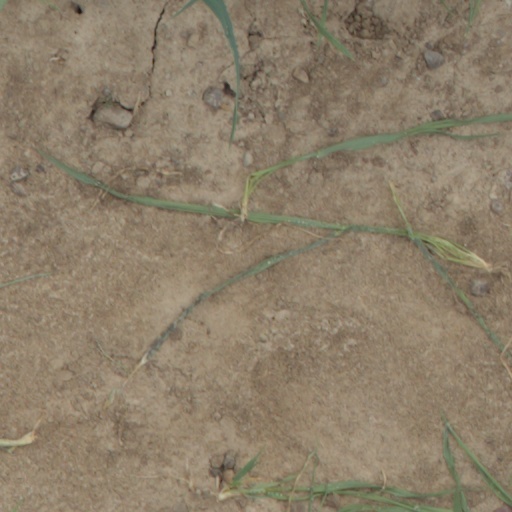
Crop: wheat